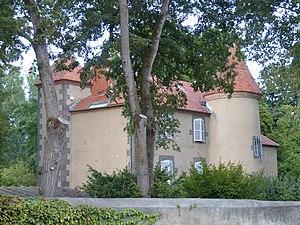
Varennes-sur-Morge (Puy-de-Dôme). Château de Bénistant ou de la Roche.
Varennes-sur-Morge est une commune française, située dans le département du Puy-de-Dôme en région d'Auvergne-Rhône-Alpes. Elle fait partie de l'aire urbaine de Clermont-Ferrand.